Wee Boon Teck

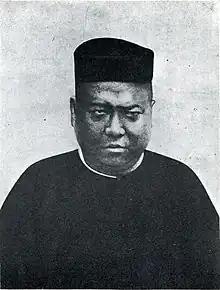

Wee Boon Teck (1850–1888) was the only son of Wee Bin and was the latter's successor at the firm of Wee Bin & Co., where he improved and strengthened the position of the firm. He served on the committees of Tan Tock Seng Hospital and Po Leung Kuk. He donated $4,000 to the Tan Tock Seng Hospital, which was invested by Government for about twenty years and which was then applied towards the cost of building a ward bearing his name in the hospital at Moulmein Road. He was described as having a kindly and charitable disposition. Wee Boon Teck died on 22 September 1888 at the age of 38. Boon Teck Road is named after him.